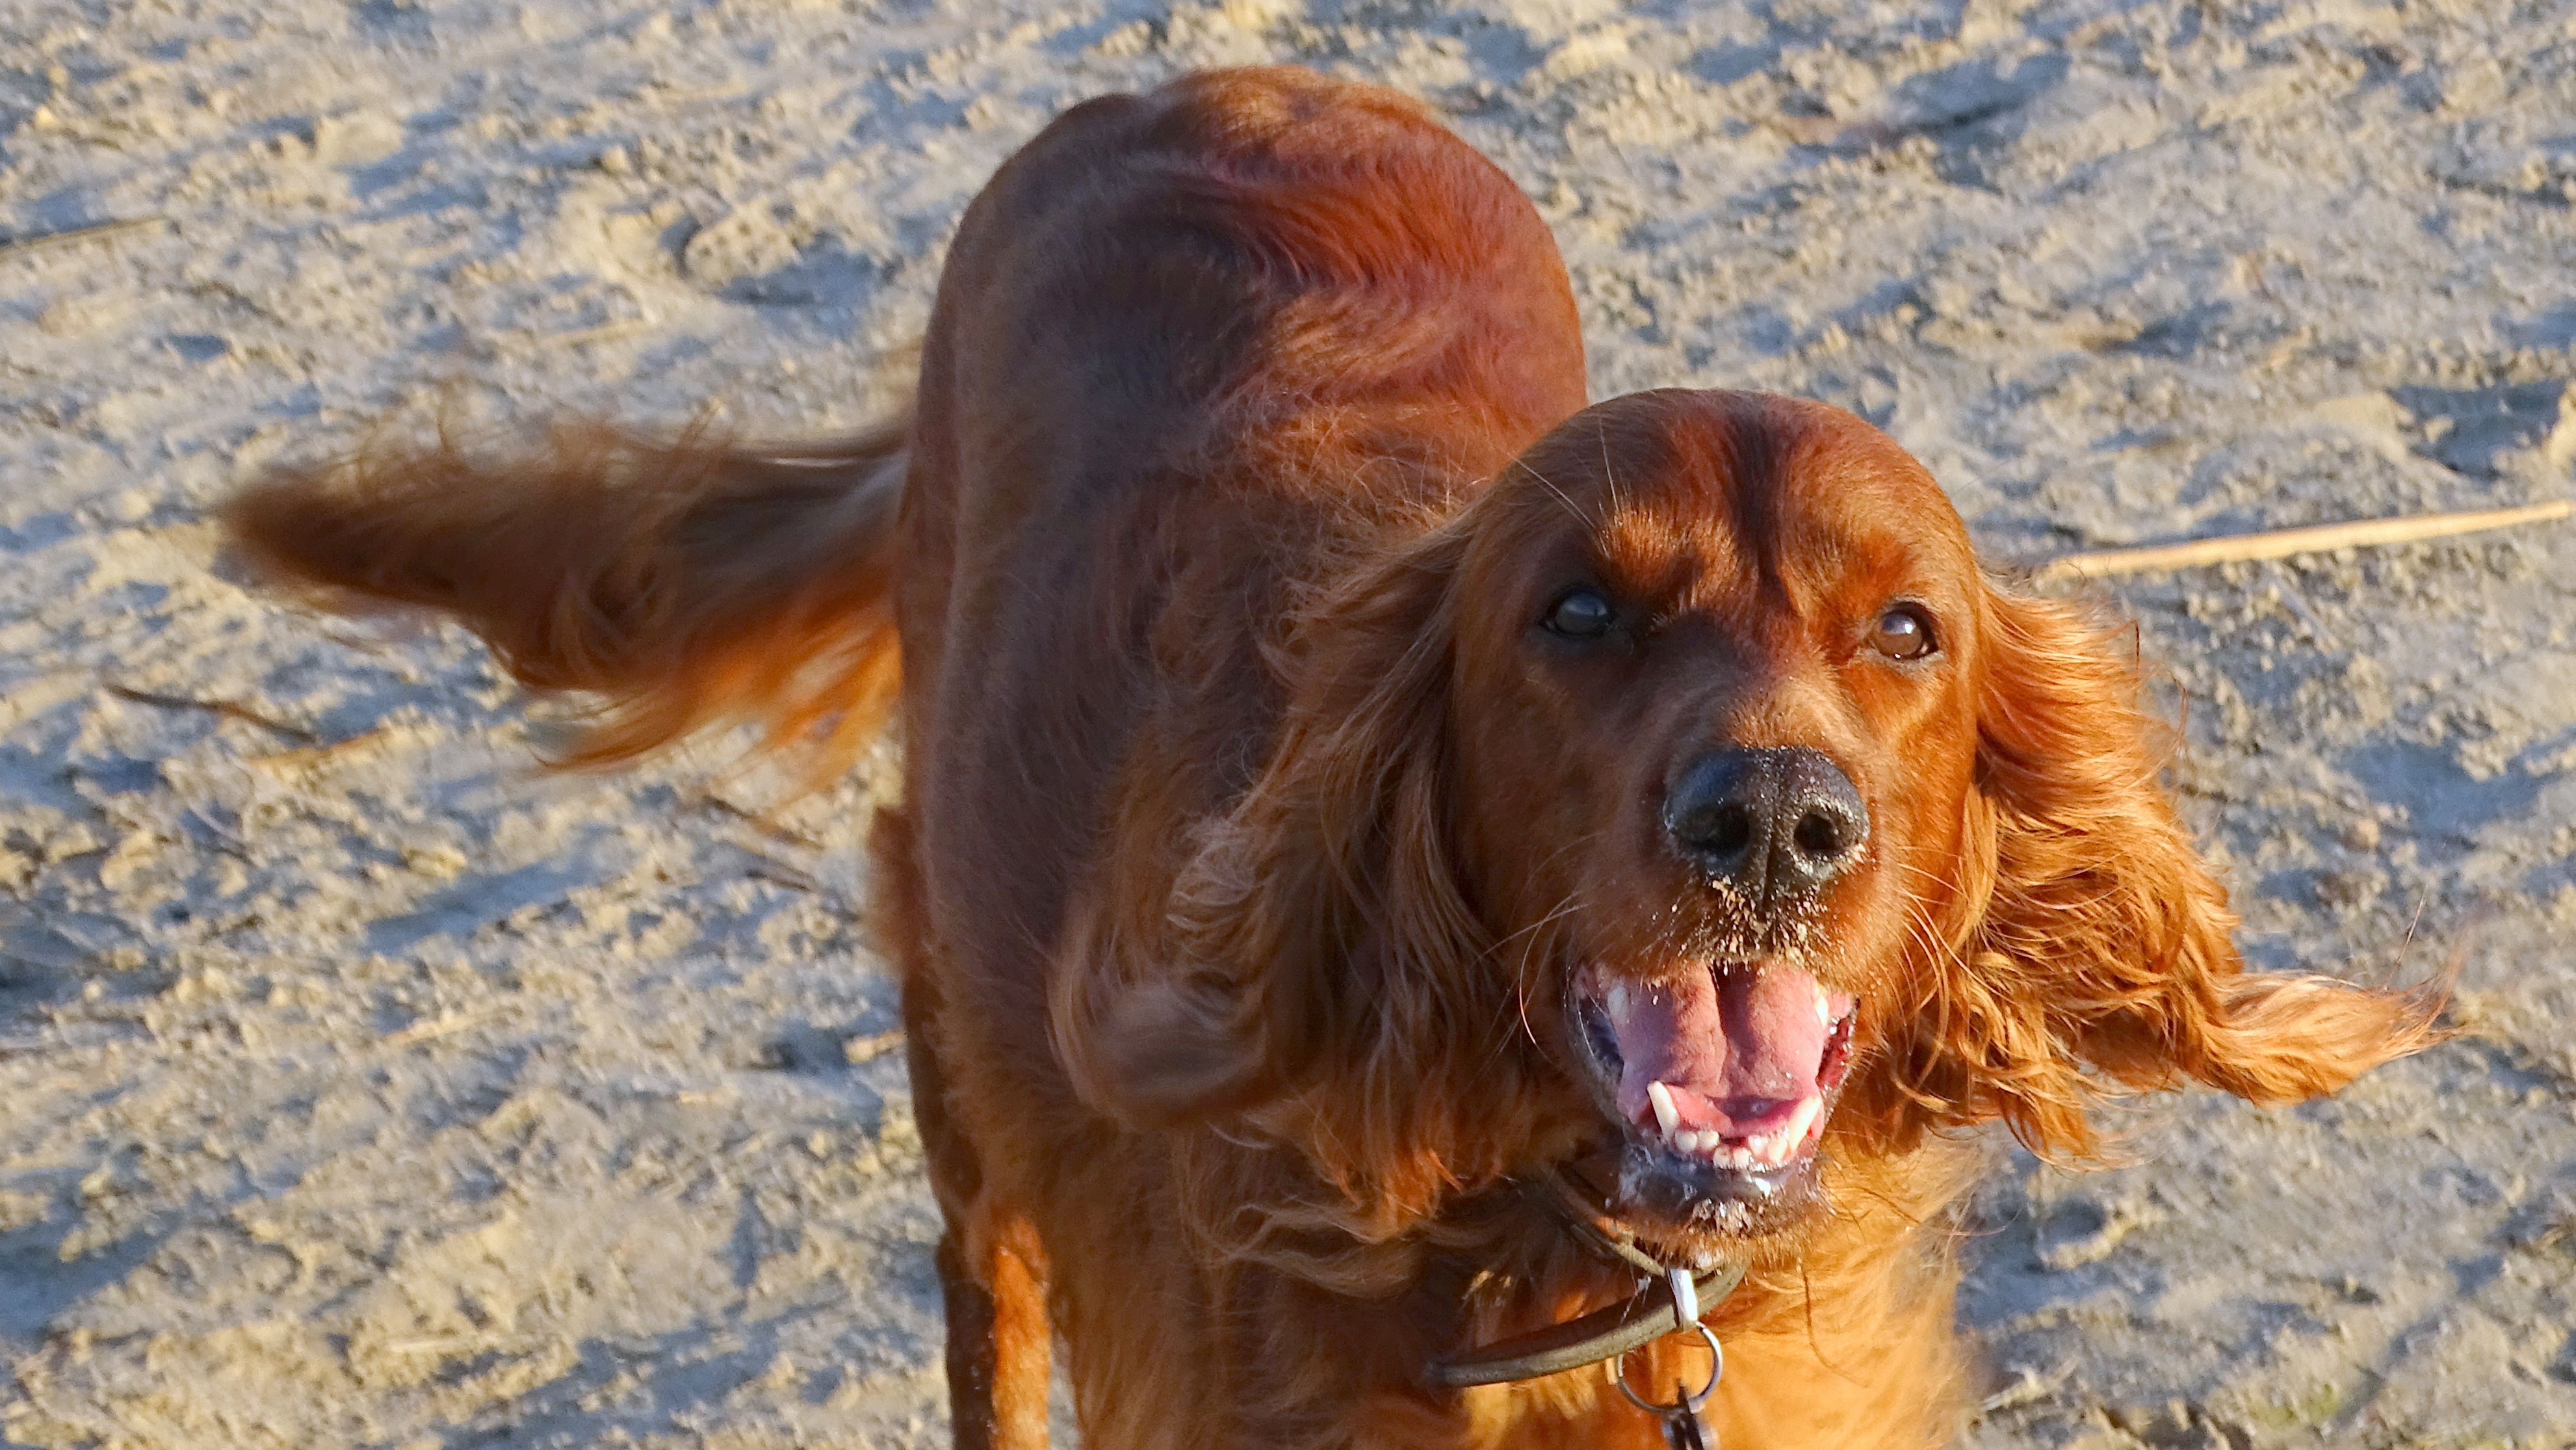
dog, animal, fur, brown, mammal, spaniel, vertebrate, dog breed, setter, irish setter, dog like mammal, english cocker spaniel, nova scotia duck tolling retriever, boykin spaniel, field spaniel